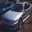
Label: automobile